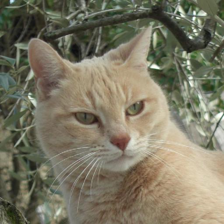
Label: animals